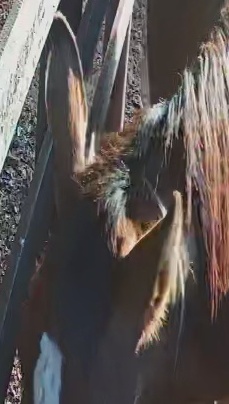
Face region: ears (position_of_ears)
Pain indicator: moderately_present